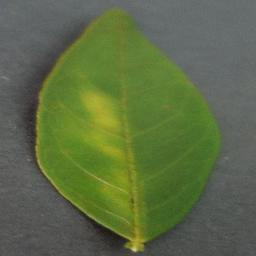
Label: Orange___Haunglongbing_(Citrus_greening)